Gol Gappe (film)

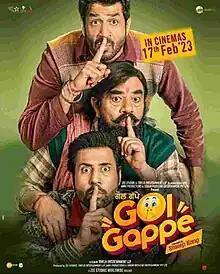

Gol Gappe is a 2023 Indian Punjabi-language comedy film directed by Smeep Kang. It stars Binnu Dhillon, Rajat Bedi, Ihana Dhillon, Navneet Kaur Dhillon and B. N. Sharma. The film is produced under the banner of Zee Studios, Triflix Entertainment LLP, Janvi Productions, Soham Rockstar Entertainment. The film is a remake of 1989 Malayalam film "Ramji Rao Speaking".